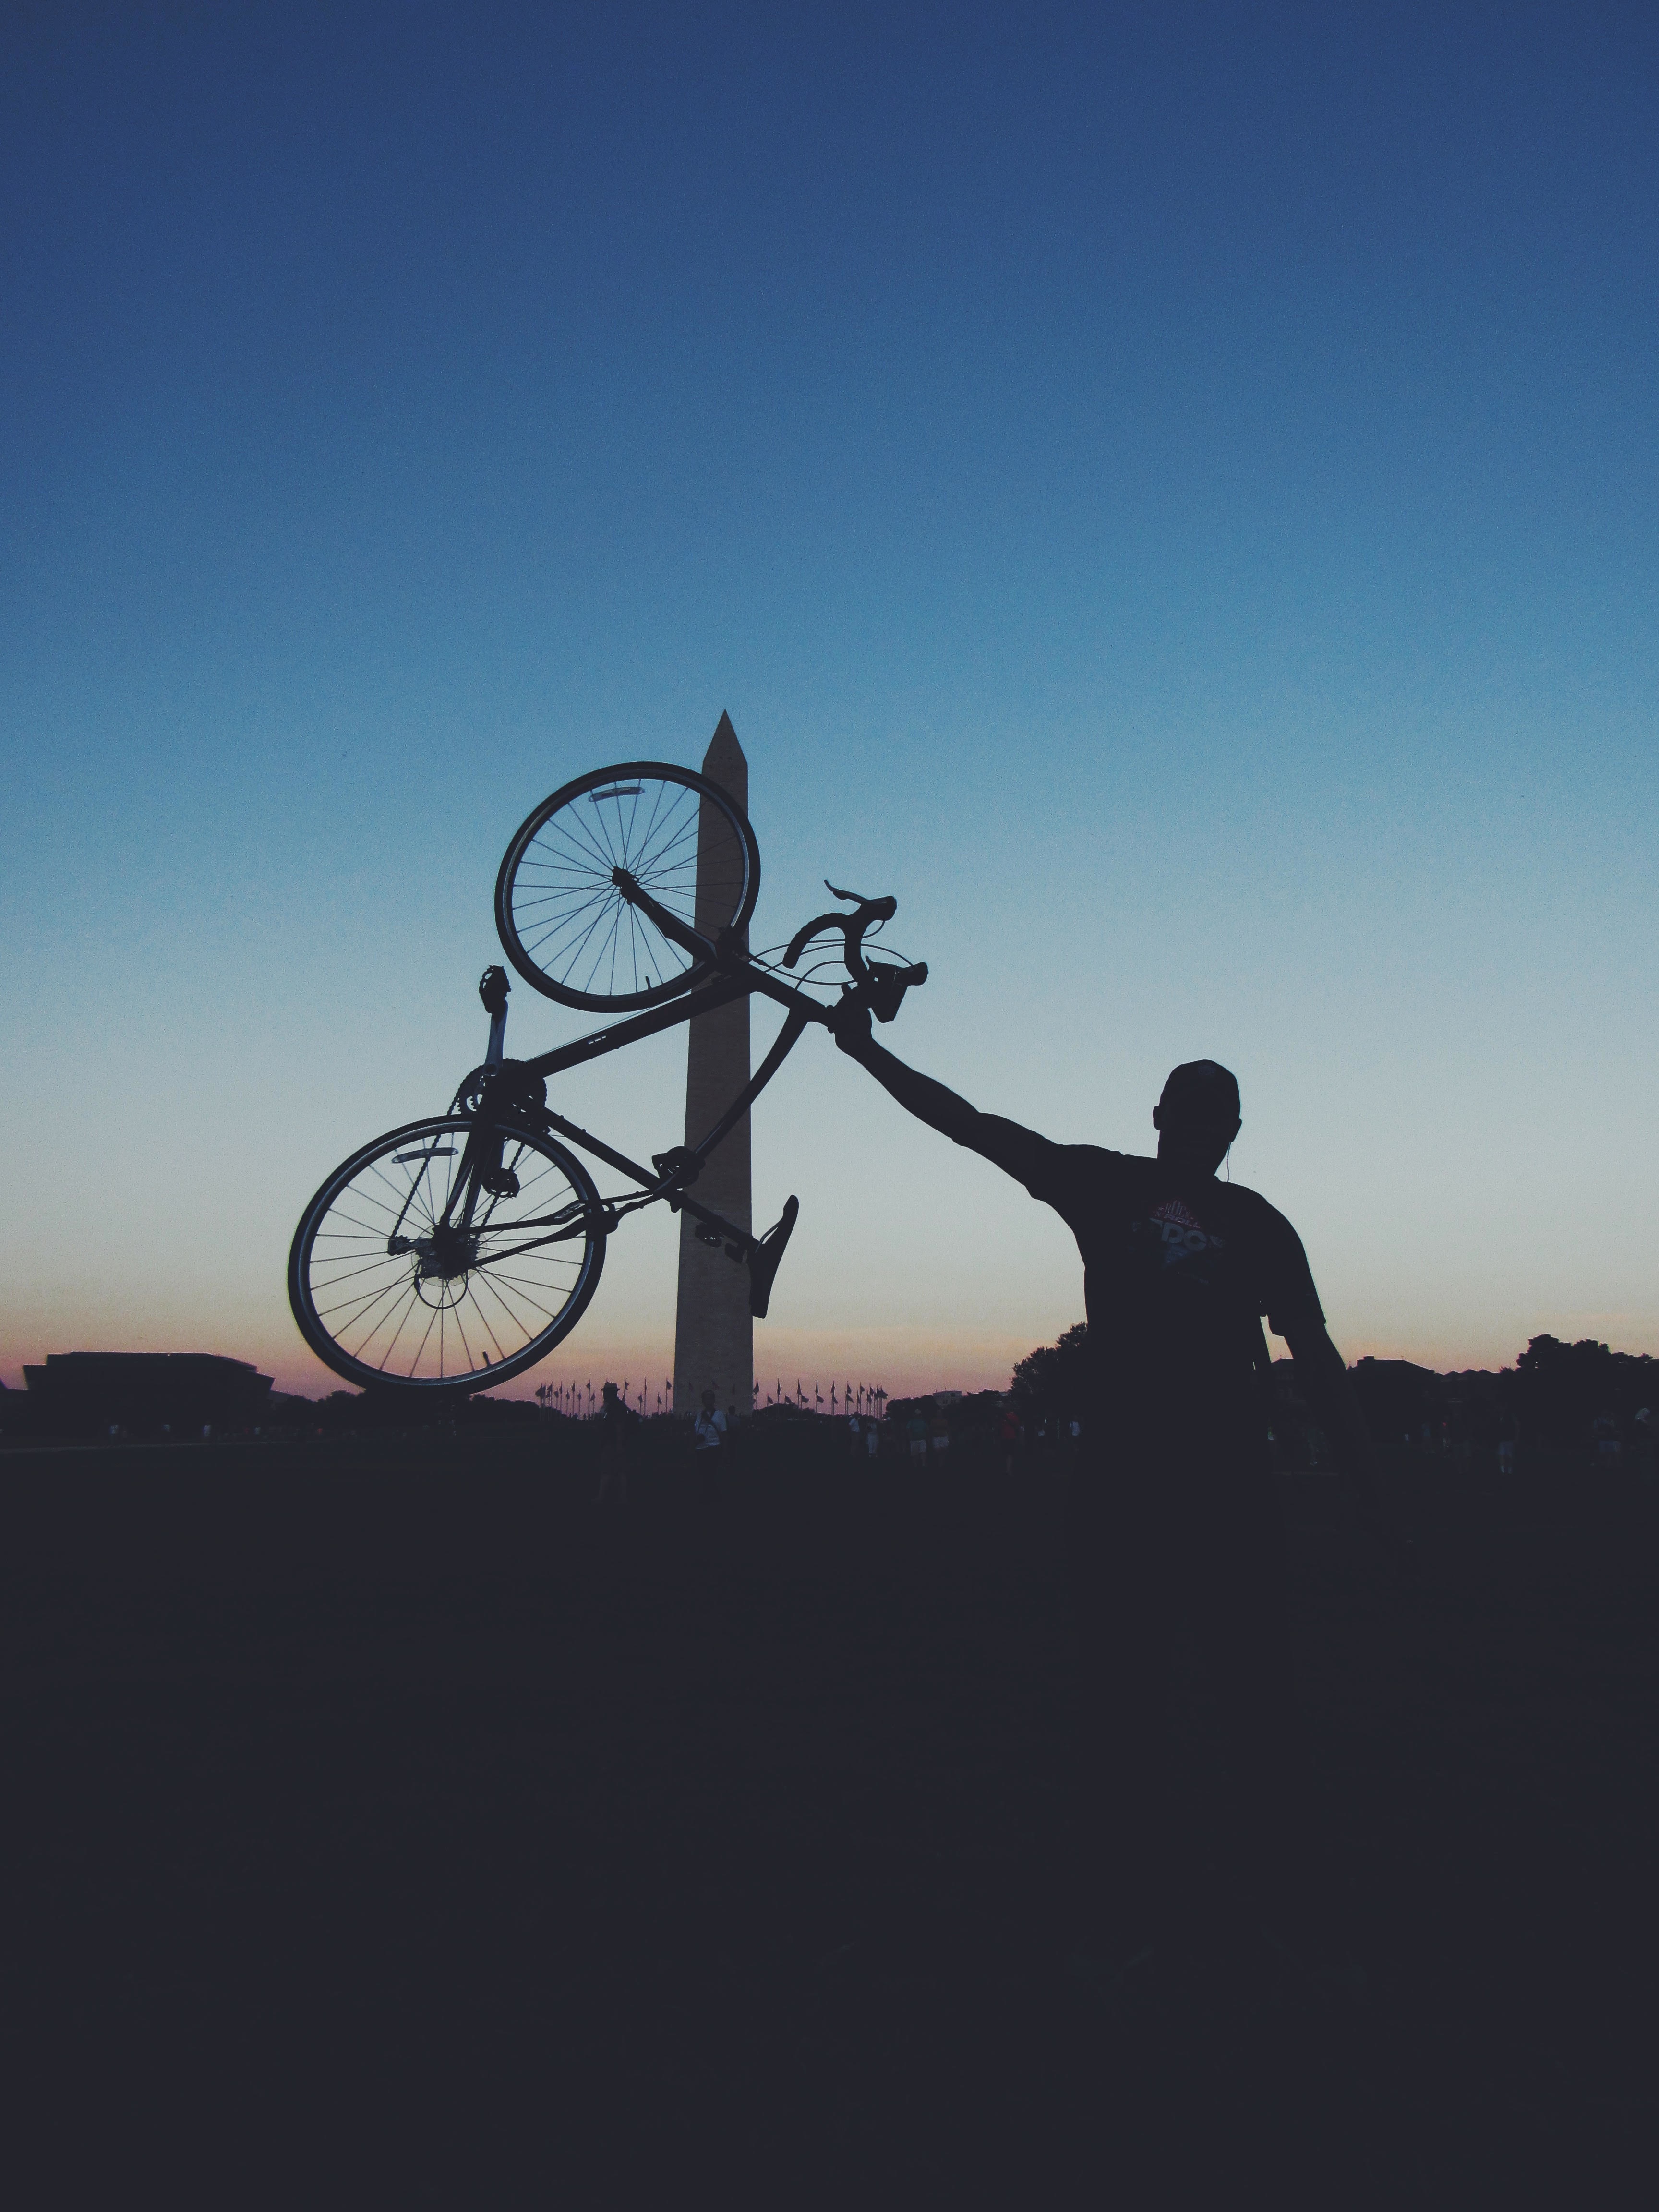
horizon, silhouette, mountain, sky, sunrise, sunset, morning, wind, bicycle, dusk, evening, vehicle, tower, atmosphere of earth